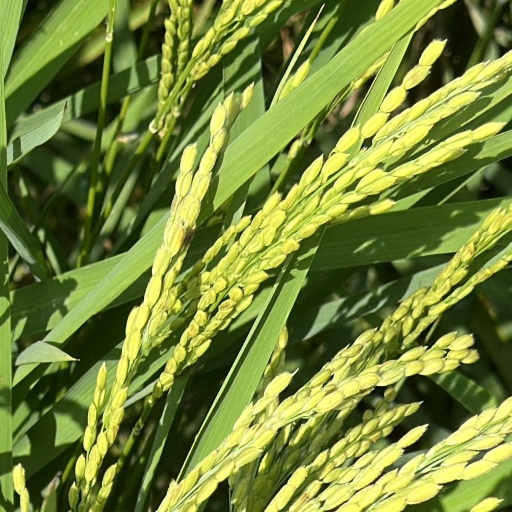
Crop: rice